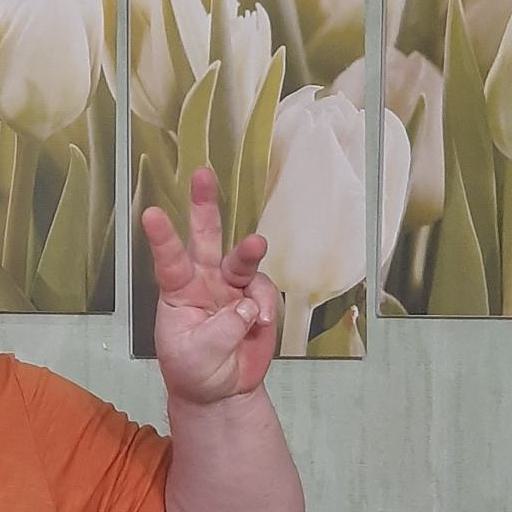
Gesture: three